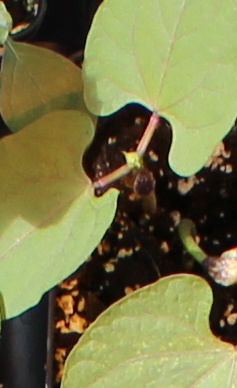
Label: Blackbean